Kari Mäkinen

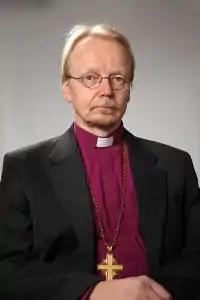
Kari Mäkinen in 2013.

Kari Mäkinen (born 5 January 1955) is the former archbishop of the Evangelical Lutheran Church of Finland. He was elected the 14th Archbishop of Turku and Finland on 11 March 2010, he was installed on 6 June 2010, and he retired on 1 June 2018. His successor, the 15th Archbishop Tapio Luoma was installed on 3 June 2018. His predecessor was Jukka Paarma. Previously Mäkinen served as vicar of Ulvila and since 2006 as Bishop of Turku.